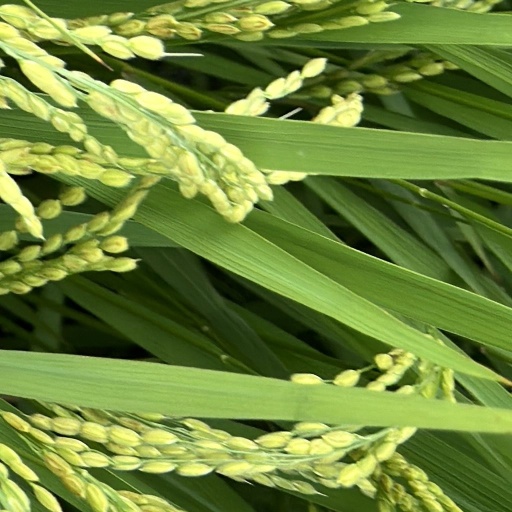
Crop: rice